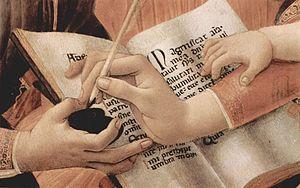
Augustin ou Le Maître est là est un roman-fleuve français de Joseph Malègue publié en 1933. Il raconte la vie d'Augustin Méridier, né à la fin des années 1880. Au cours de sa brève existence, cet esprit supérieur rencontre toutes les formes d'amour, complexes et extrêmes, et leurs chagrins.